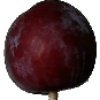
Label: Plum 1